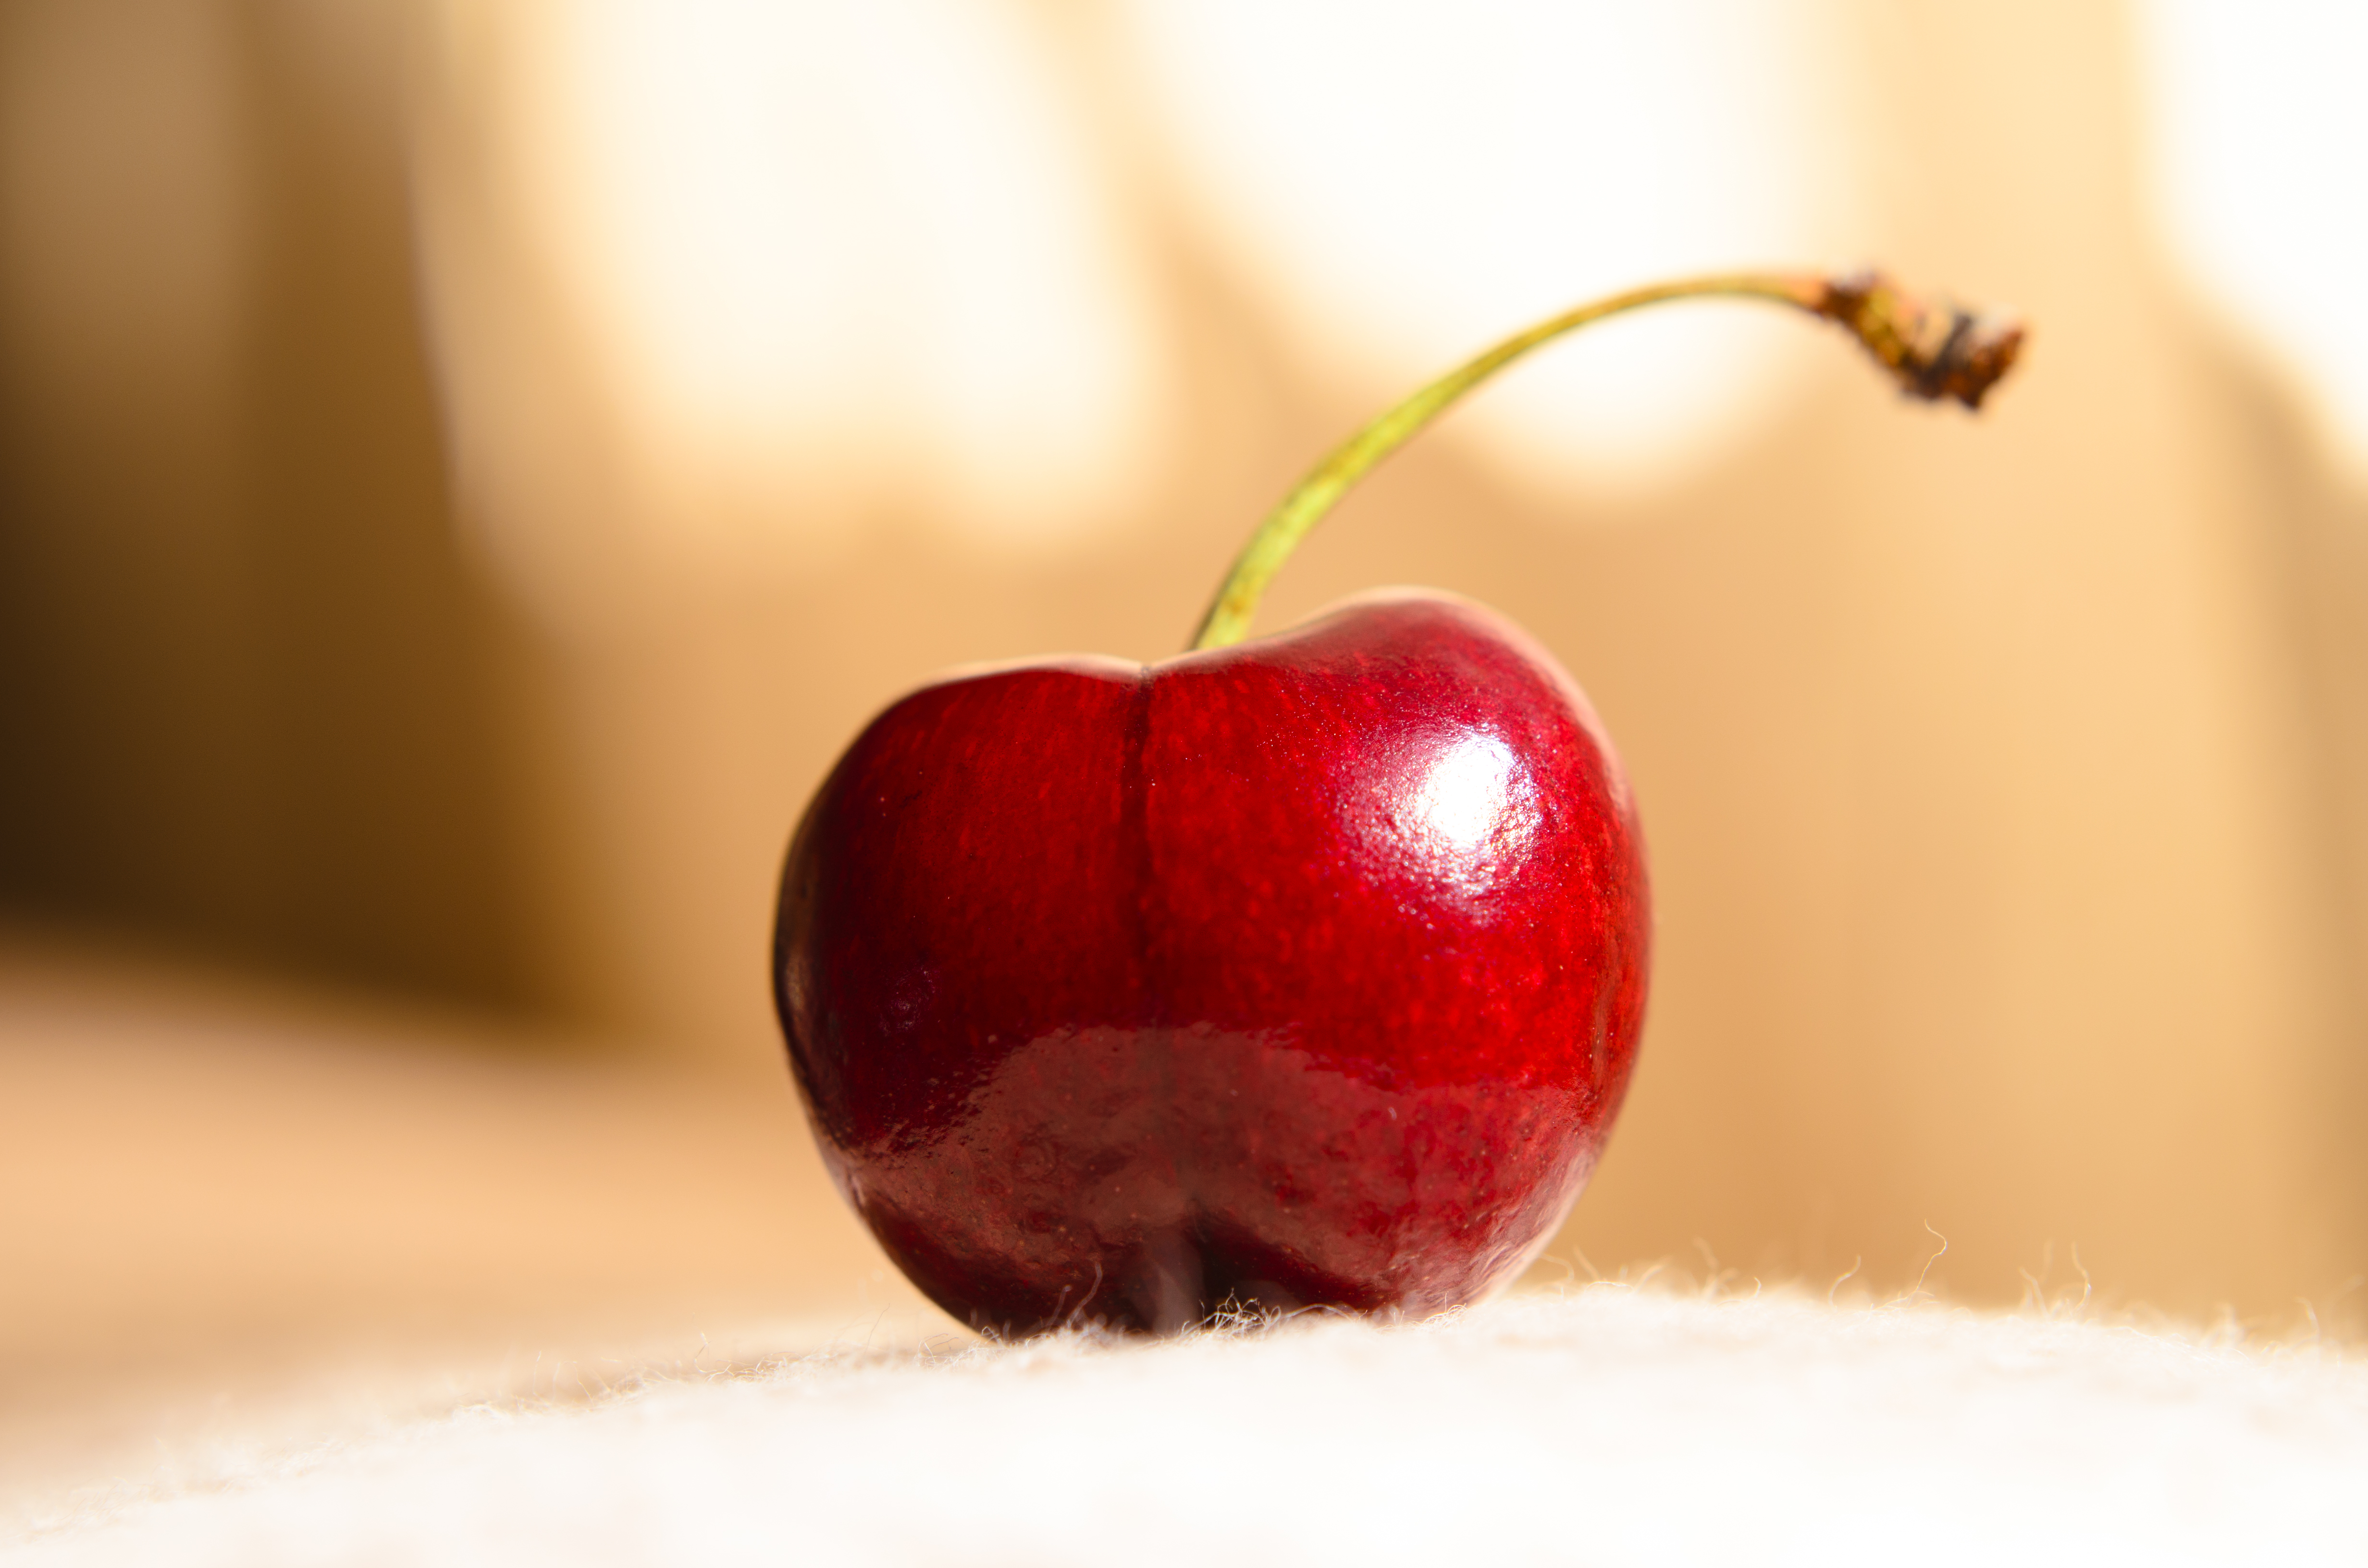
apple, plant, photography, fruit, flower, petal, heart, food, red, produce, closeup, healthy, close up, organ, sweetness, cherry, macro photography, flowering plant, rose family, still life photography, land plant